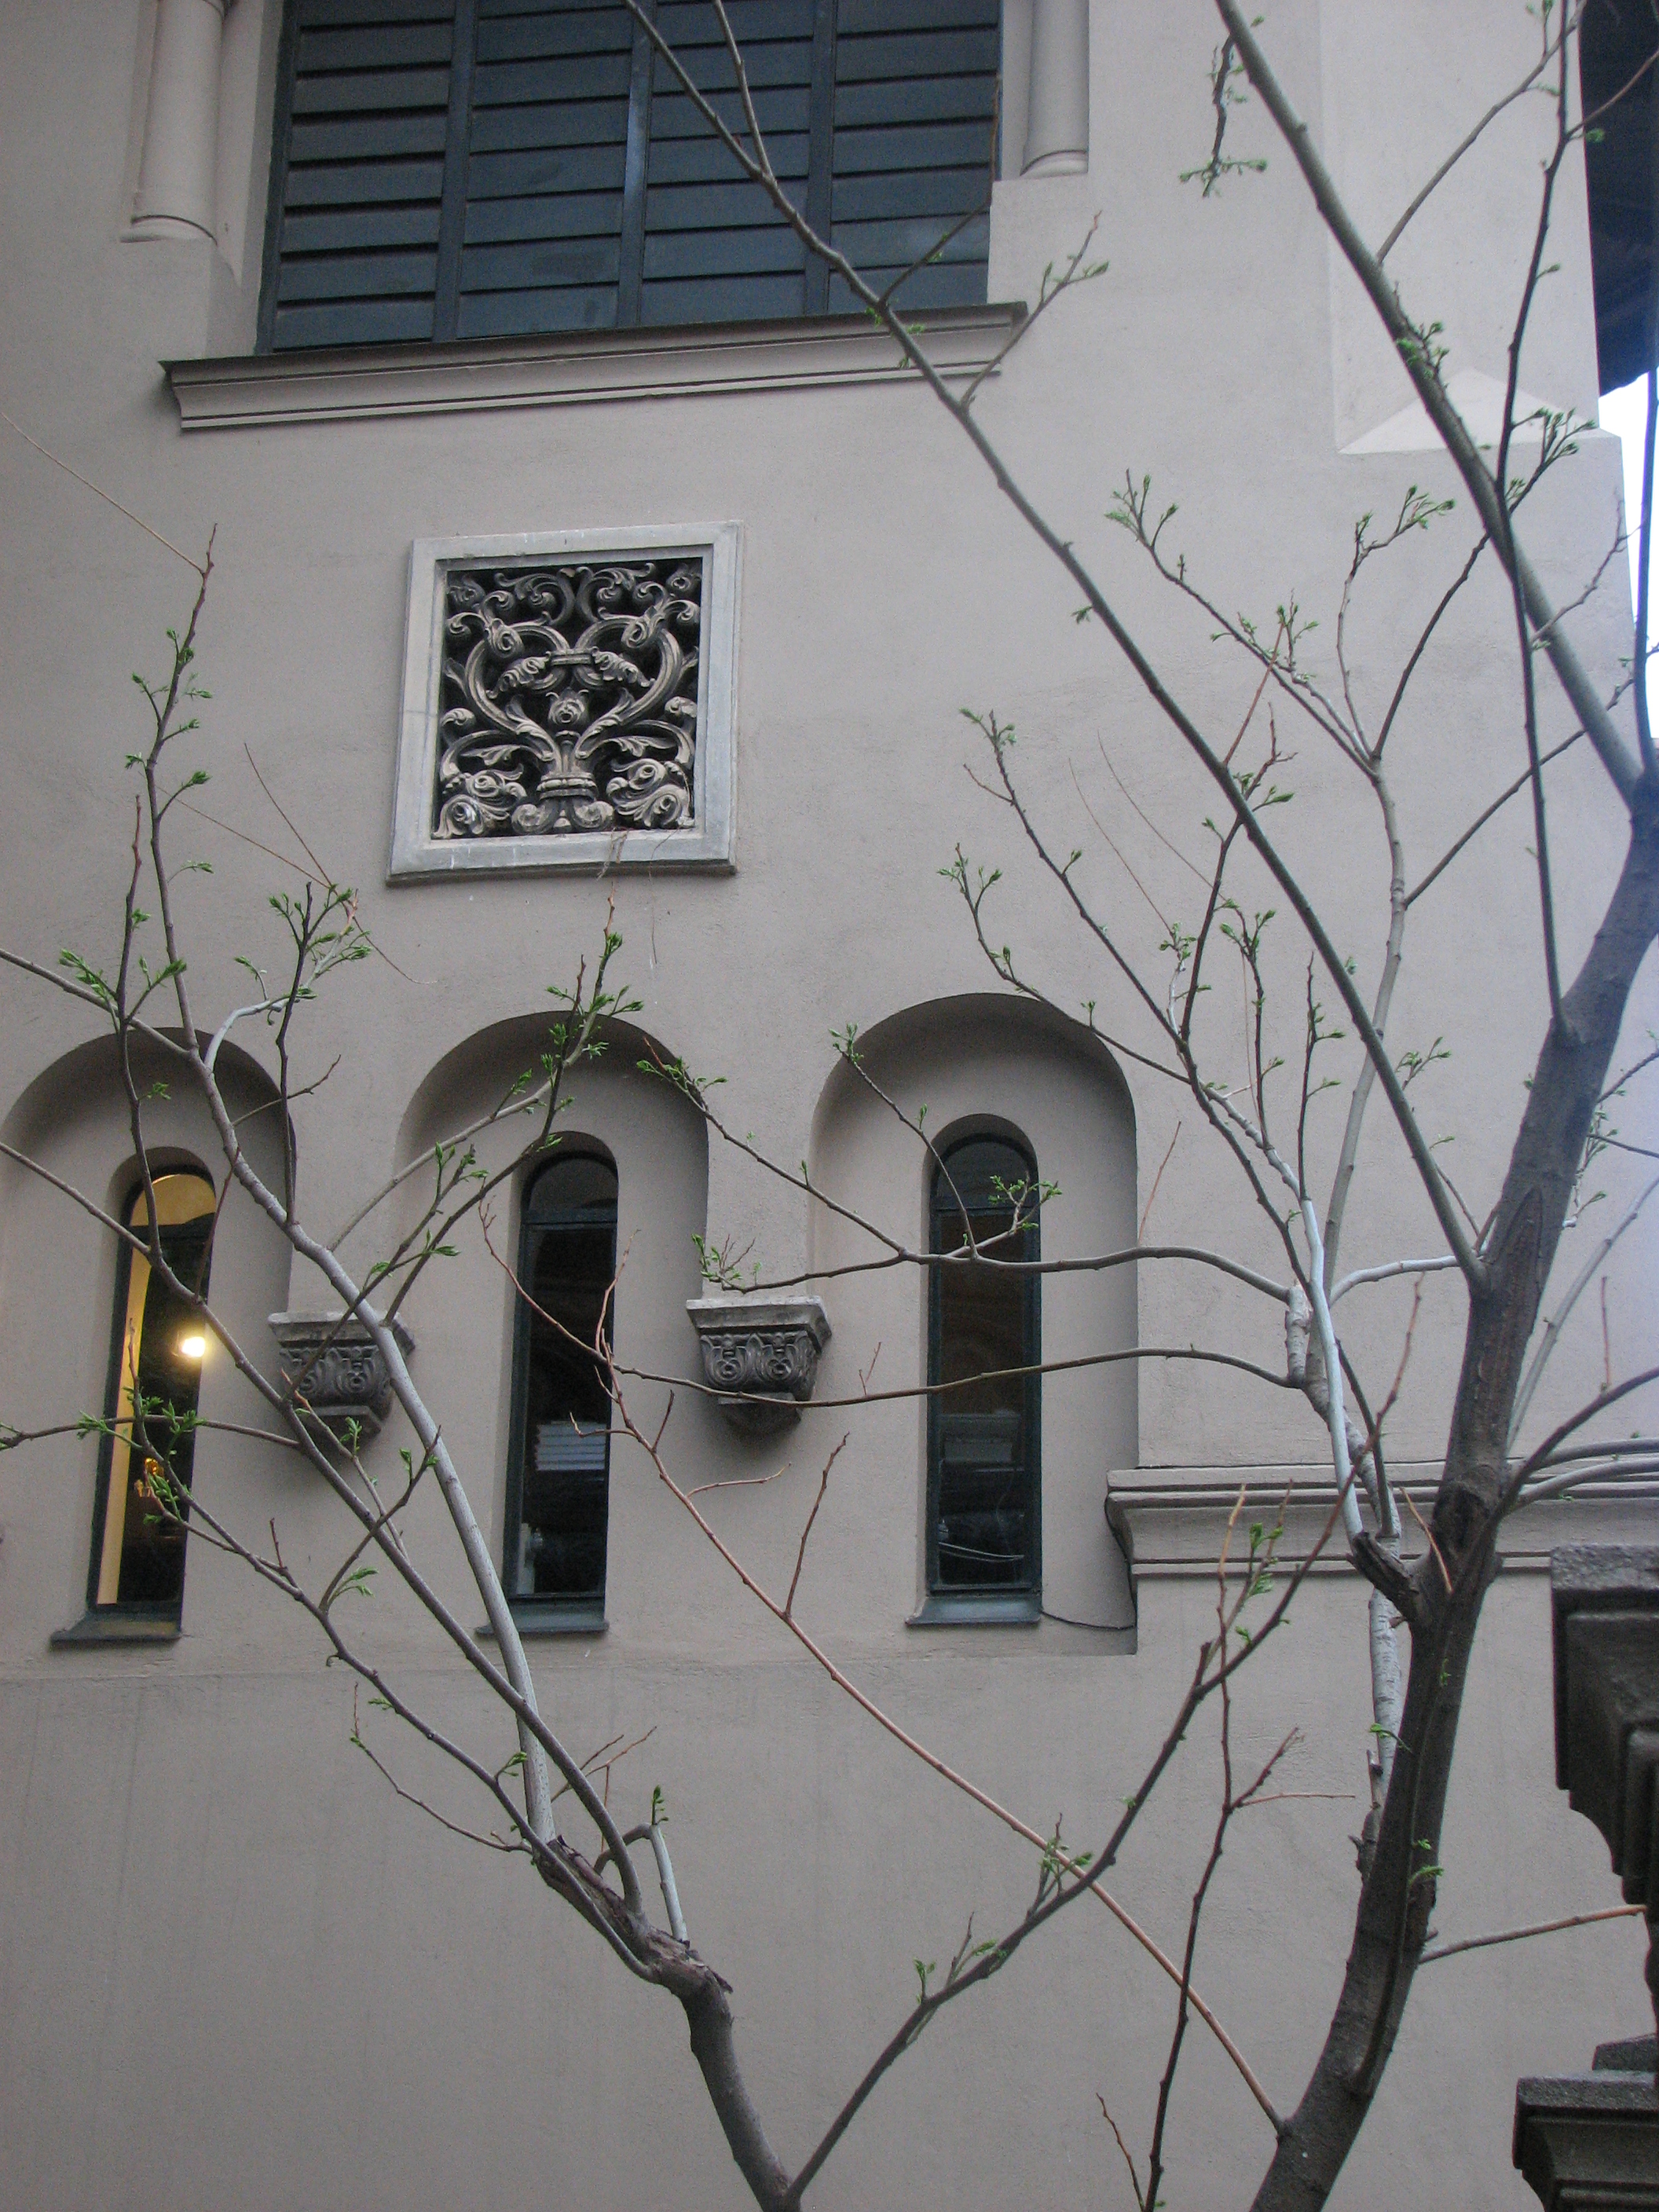
architecture, photography, house, window, building, wall, photo, europe, religion, church, street light, electricity, christian, lighting, photos, religious, free, art, de, monastery, churches, light fixture, fotografie, christianity, romana, orthodox, eastern, romania, bucharest, convent, bor, biserica, arhitectura, orthodoxy, romanian, ortodoxa, ortodox, manastire, ortodoxia, ortodoxie, ecclesiastical, bisericeasc, cladire, edificiu, bucuresti, stavro, stavropoleos, cre tinism, cre tin